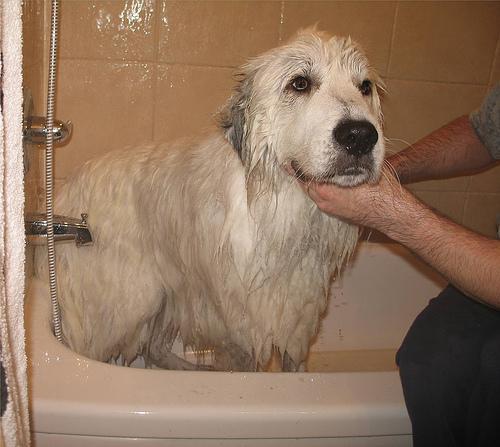
Great_Pyrenees